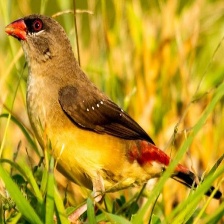
Species: AVADAVAT
Scientific name: AMANDAVA AMANDAVA